Catrine

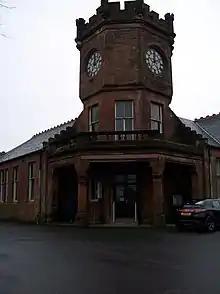
Catrine Library

Catrine lies at the edge one of the longest-lasting Gaelic-speaking areas in the Lowlands of Scotland. The original Gaelic name of the village appears to be based on the root 'ceit' meaning dark or gloomy place, perhaps referring to thick woods near the village.